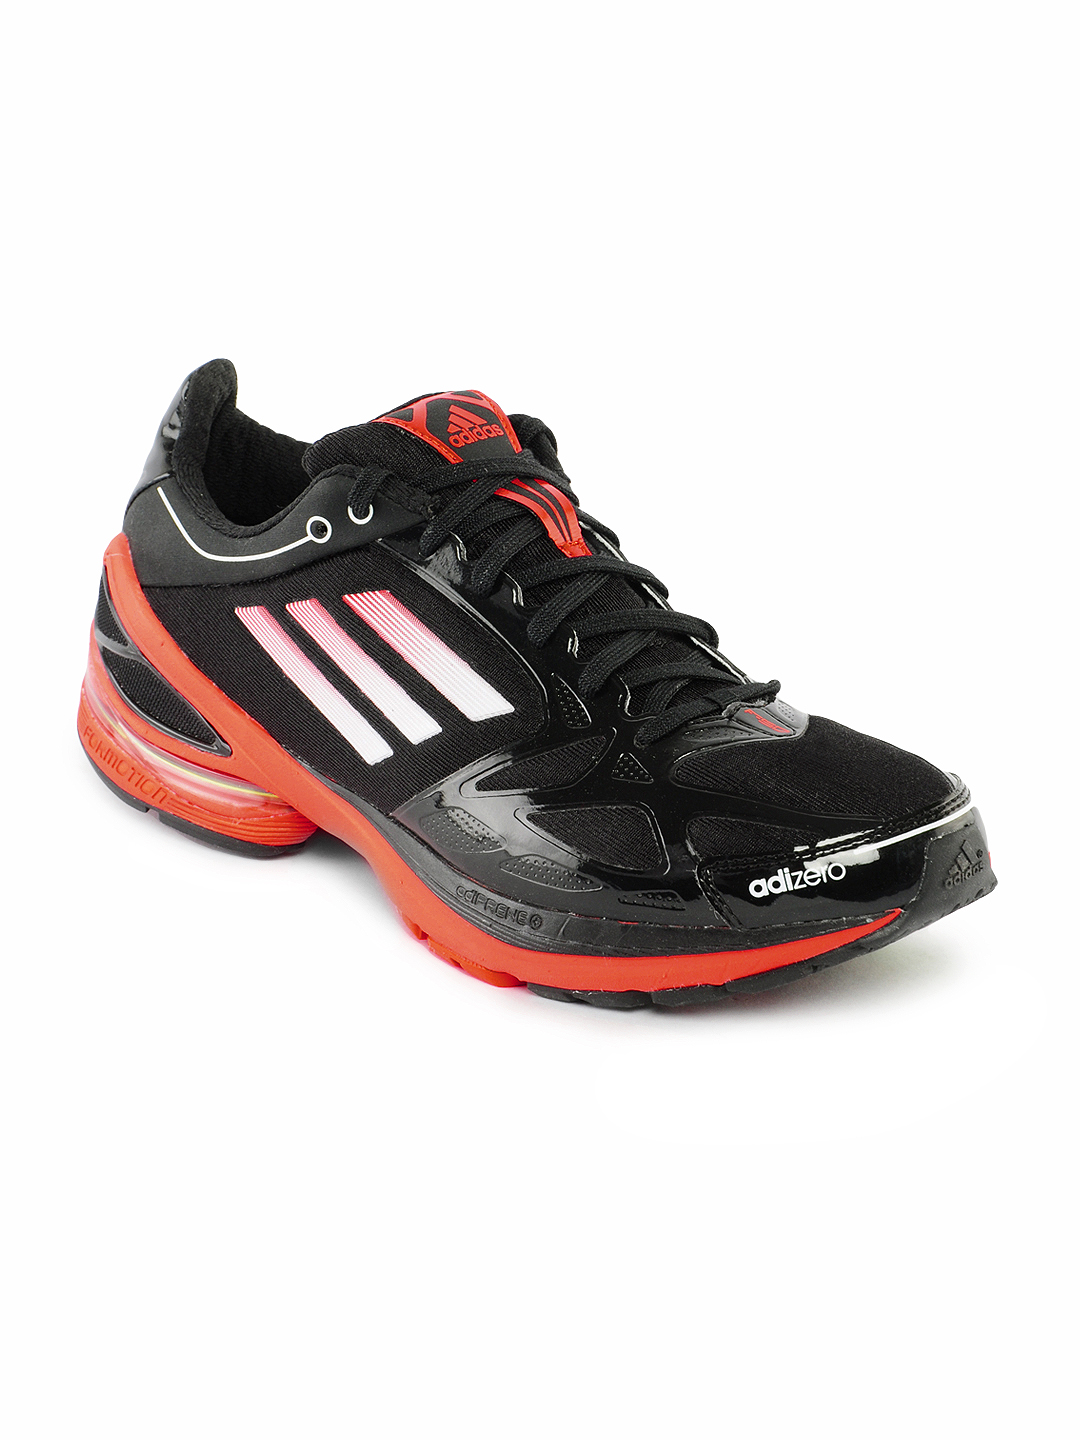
ADIDAS Men Adizero Black Sports Shoes
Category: Footwear / Shoes / Sports Shoes
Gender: Men
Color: Black
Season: Summer 2012
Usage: Sports